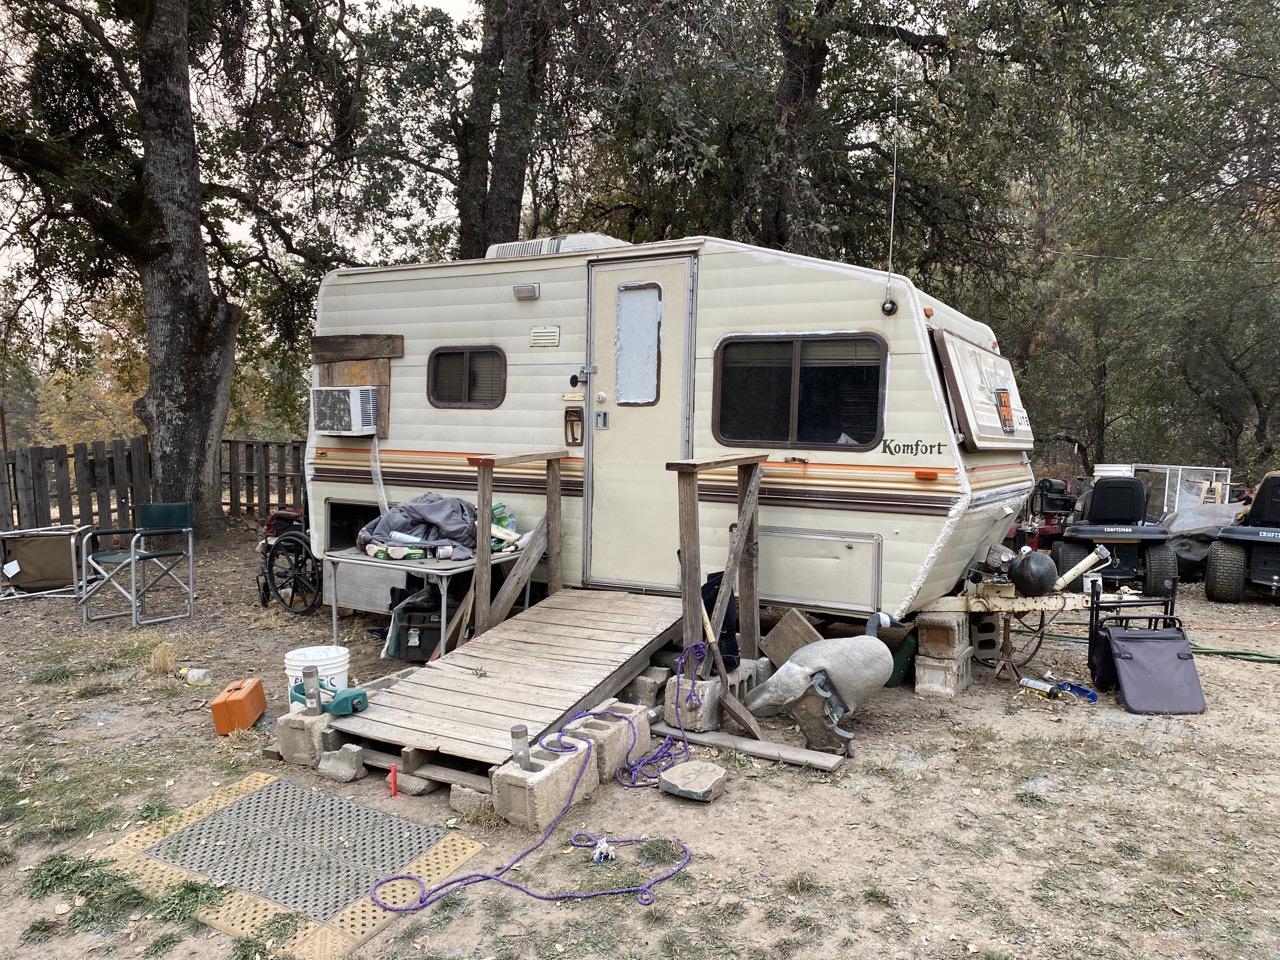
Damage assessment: no_damage